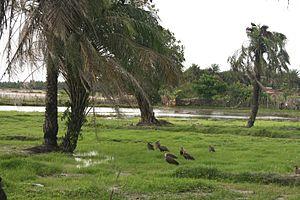
Le bolong au niveau de cap Skirring en Basse Casamance au Sénégal
Le Cap Skirring est un cap à l'extrémité sud-ouest du Sénégal dans le département d'Oussouye et la région de Ziguinchor, en Casamance.